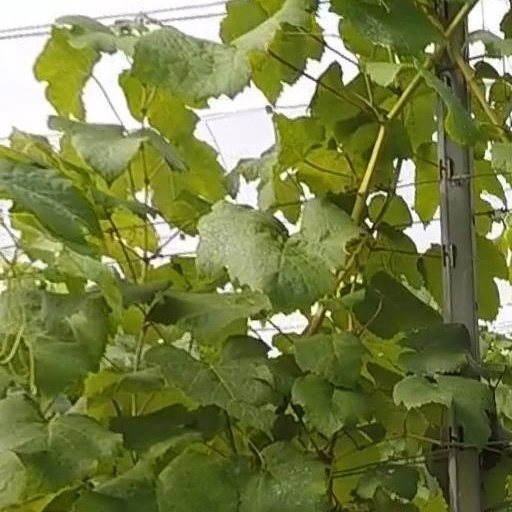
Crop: grape